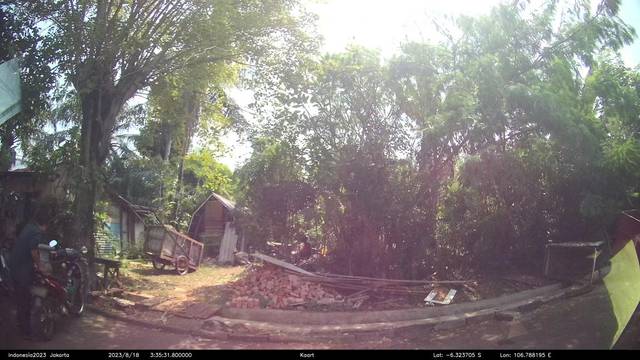
Region: Indonesia
Coordinates: -6.324, 106.788